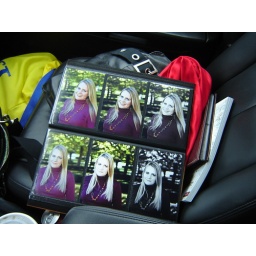
The proofs in the front seat of my car YIP 8